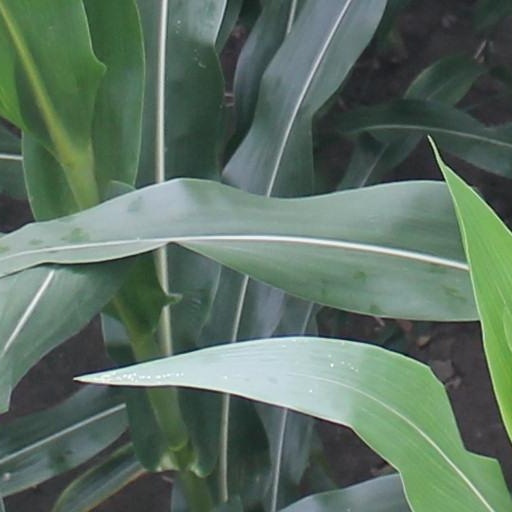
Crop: maize; corn